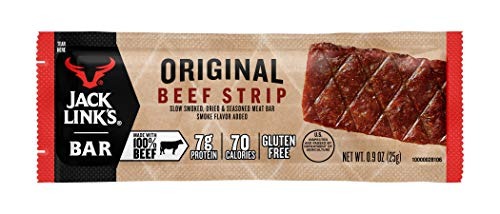
Item Name: Jack Link’s Beef Strips, Original, 1 Count – Great Protein Bar, Meat Bar with 8g of Protein and 70 Calories, Gluten Free, No added MSG or Nitrates/Nitrites
Bullet Point 1: GOOD SOURCE OF PROTEIN – With 8g of protein and 70 calories per serving, Jack Link’s Beef Strips are the protein bar you need to help you power through your day.
Bullet Point 2: MADE WITH 100% PREMIUM BEEF – Made with lean cuts of 100% premium beef, each beef bar has no added MSG, nitrates or nitrites. And, it’s gluten free.
Bullet Point 3: FULL OF FLAVOR – Leveraging generations of jerky making expertise, each Jack Link’s Original Beef Strip is crafted with our signature blend of Original spices. It’s slow cooked over hardwood smoke for a classic jerky taste and easy-to-chew texture.
Bullet Point 4: PORTABLE – Instead of throwing a granola bar in your lunchbox or a protein bar in your workout bag, go back to the basics – meat! Portable, bar-sized beef strips packed with savory flavor is a great way to mix up your snacking routine.
Bullet Point 5: CONTAINS: One 0.9 oz Original Beef Strip. Pack in lunches, bring to work for powering through the mid-morning munchies and keep them at home for a delicious snack.
Value: 0.9
Unit: Ounce

Price: 2.29